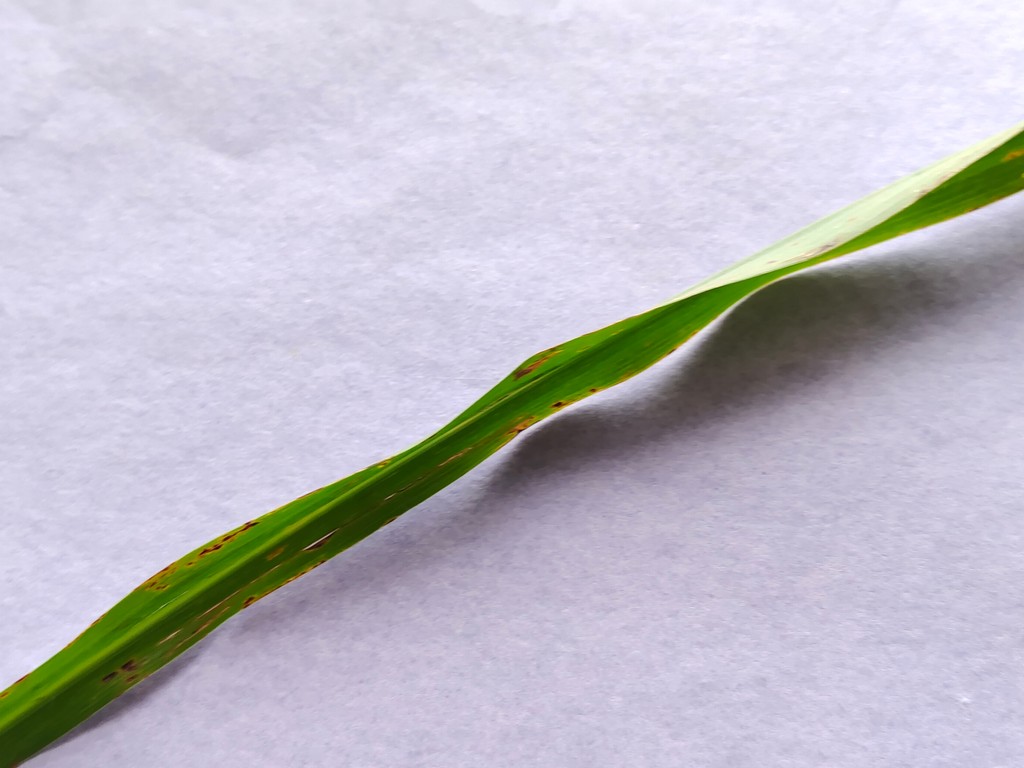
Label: Unhealthy